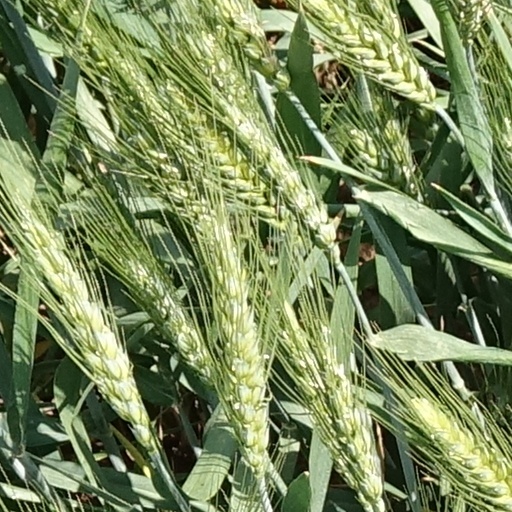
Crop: wheat